Electoral district of Mount Waverley

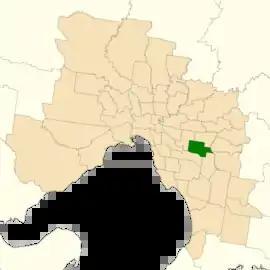
Location of Mount Waverley (dark green) in Greater Melbourne

The electoral district of Mount Waverley was an electoral district of the Victorian Legislative Assembly. It was located in the south-eastern suburbs of Melbourne and contained the suburbs of Glen Waverley and Mount Waverley.